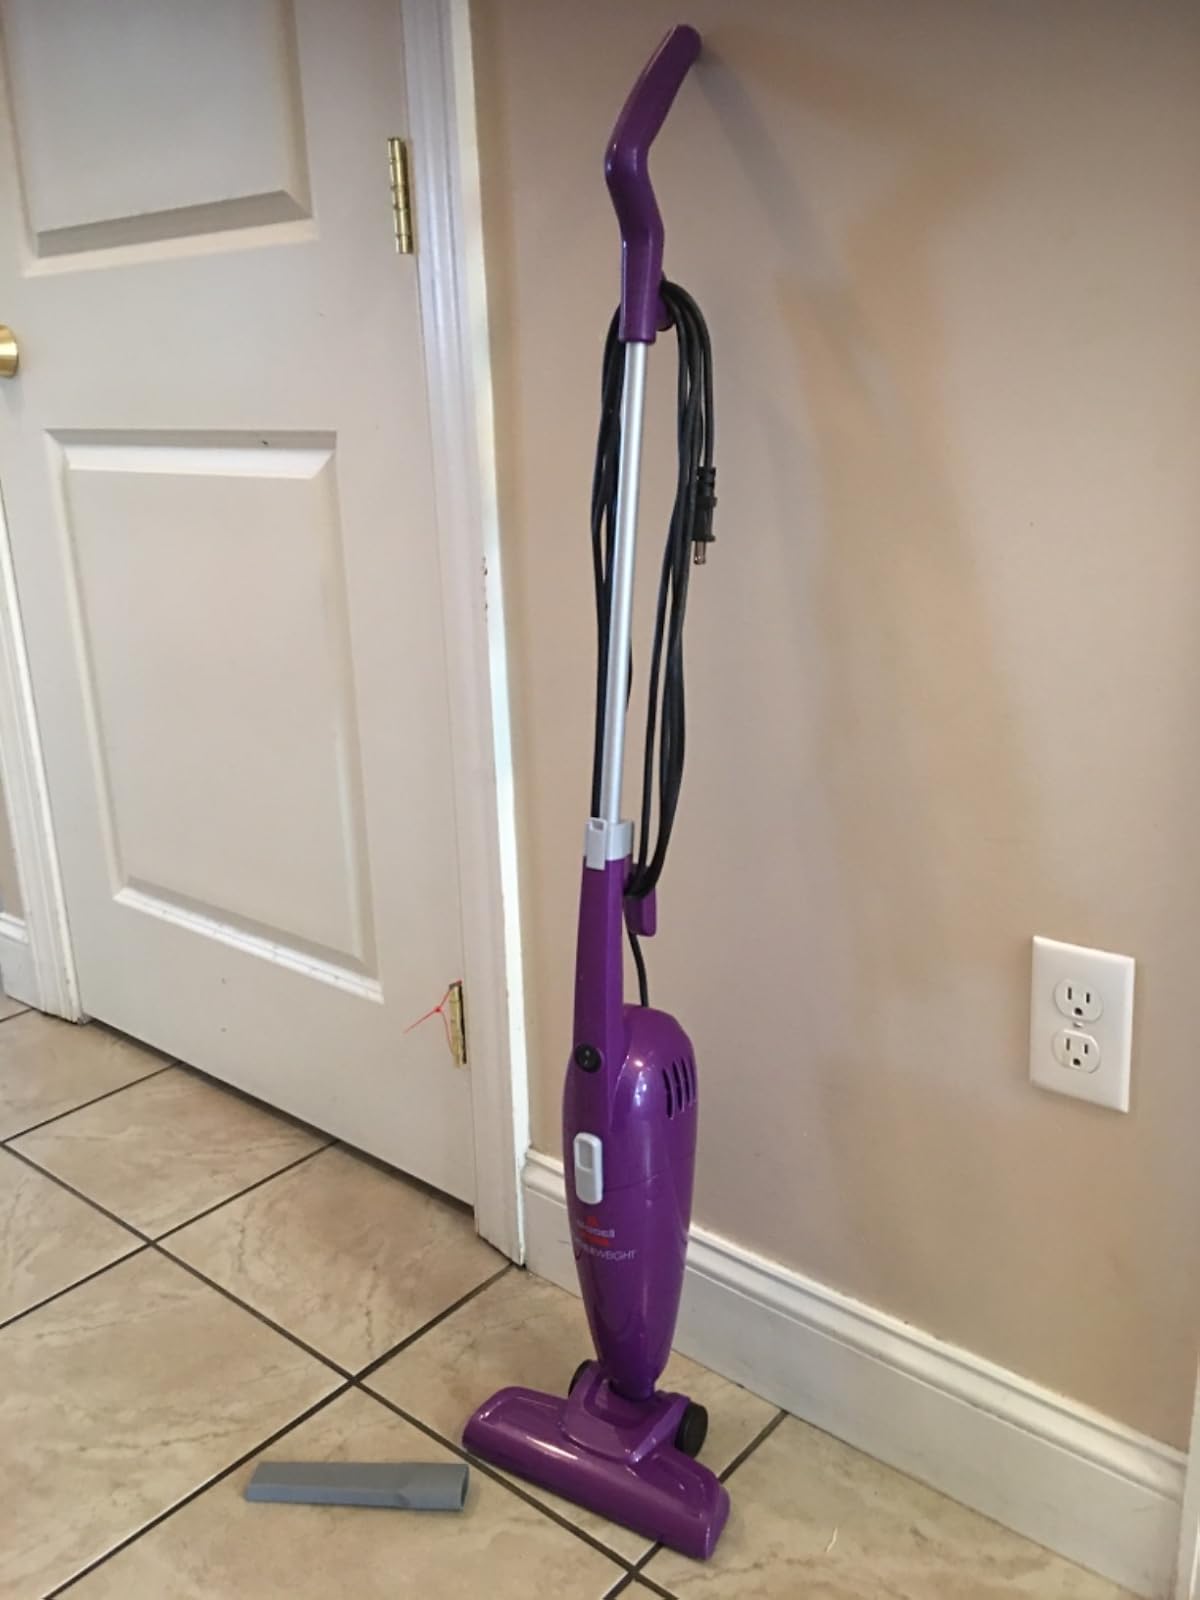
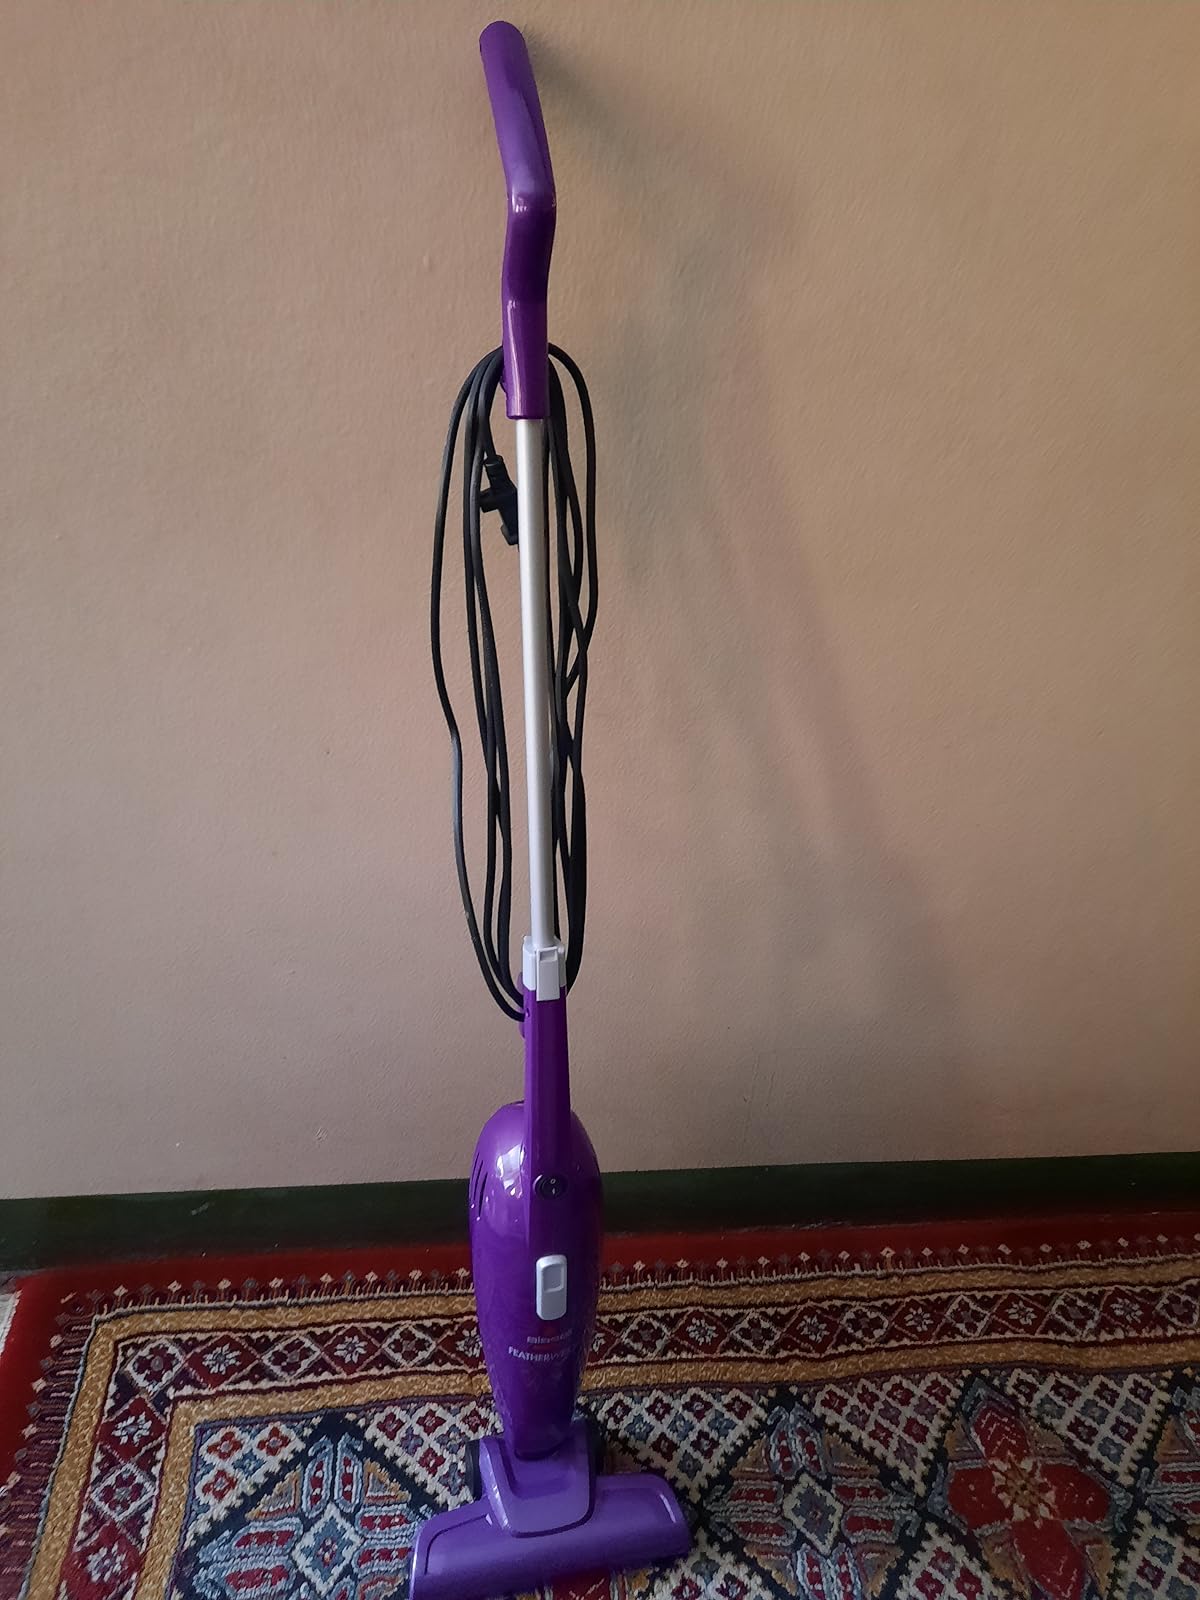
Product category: items_vacuum
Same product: yes